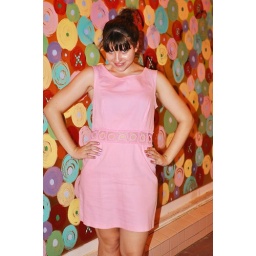
me in pink dress